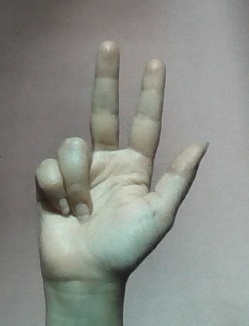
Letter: al